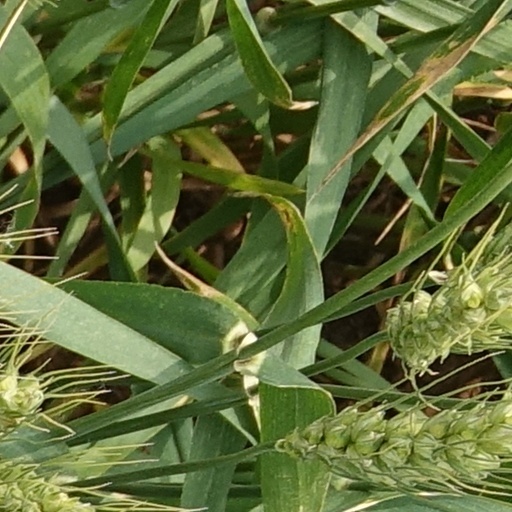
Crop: wheat